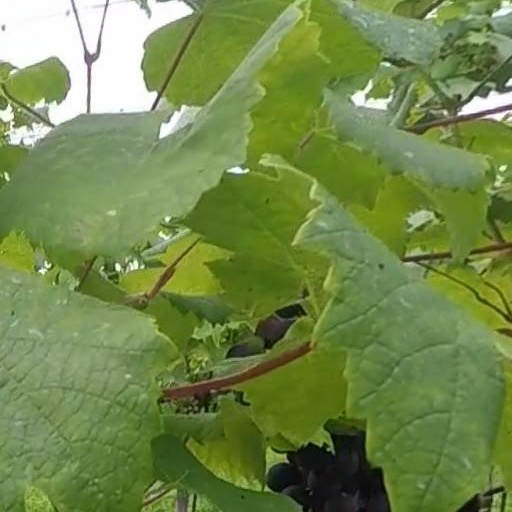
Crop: grape